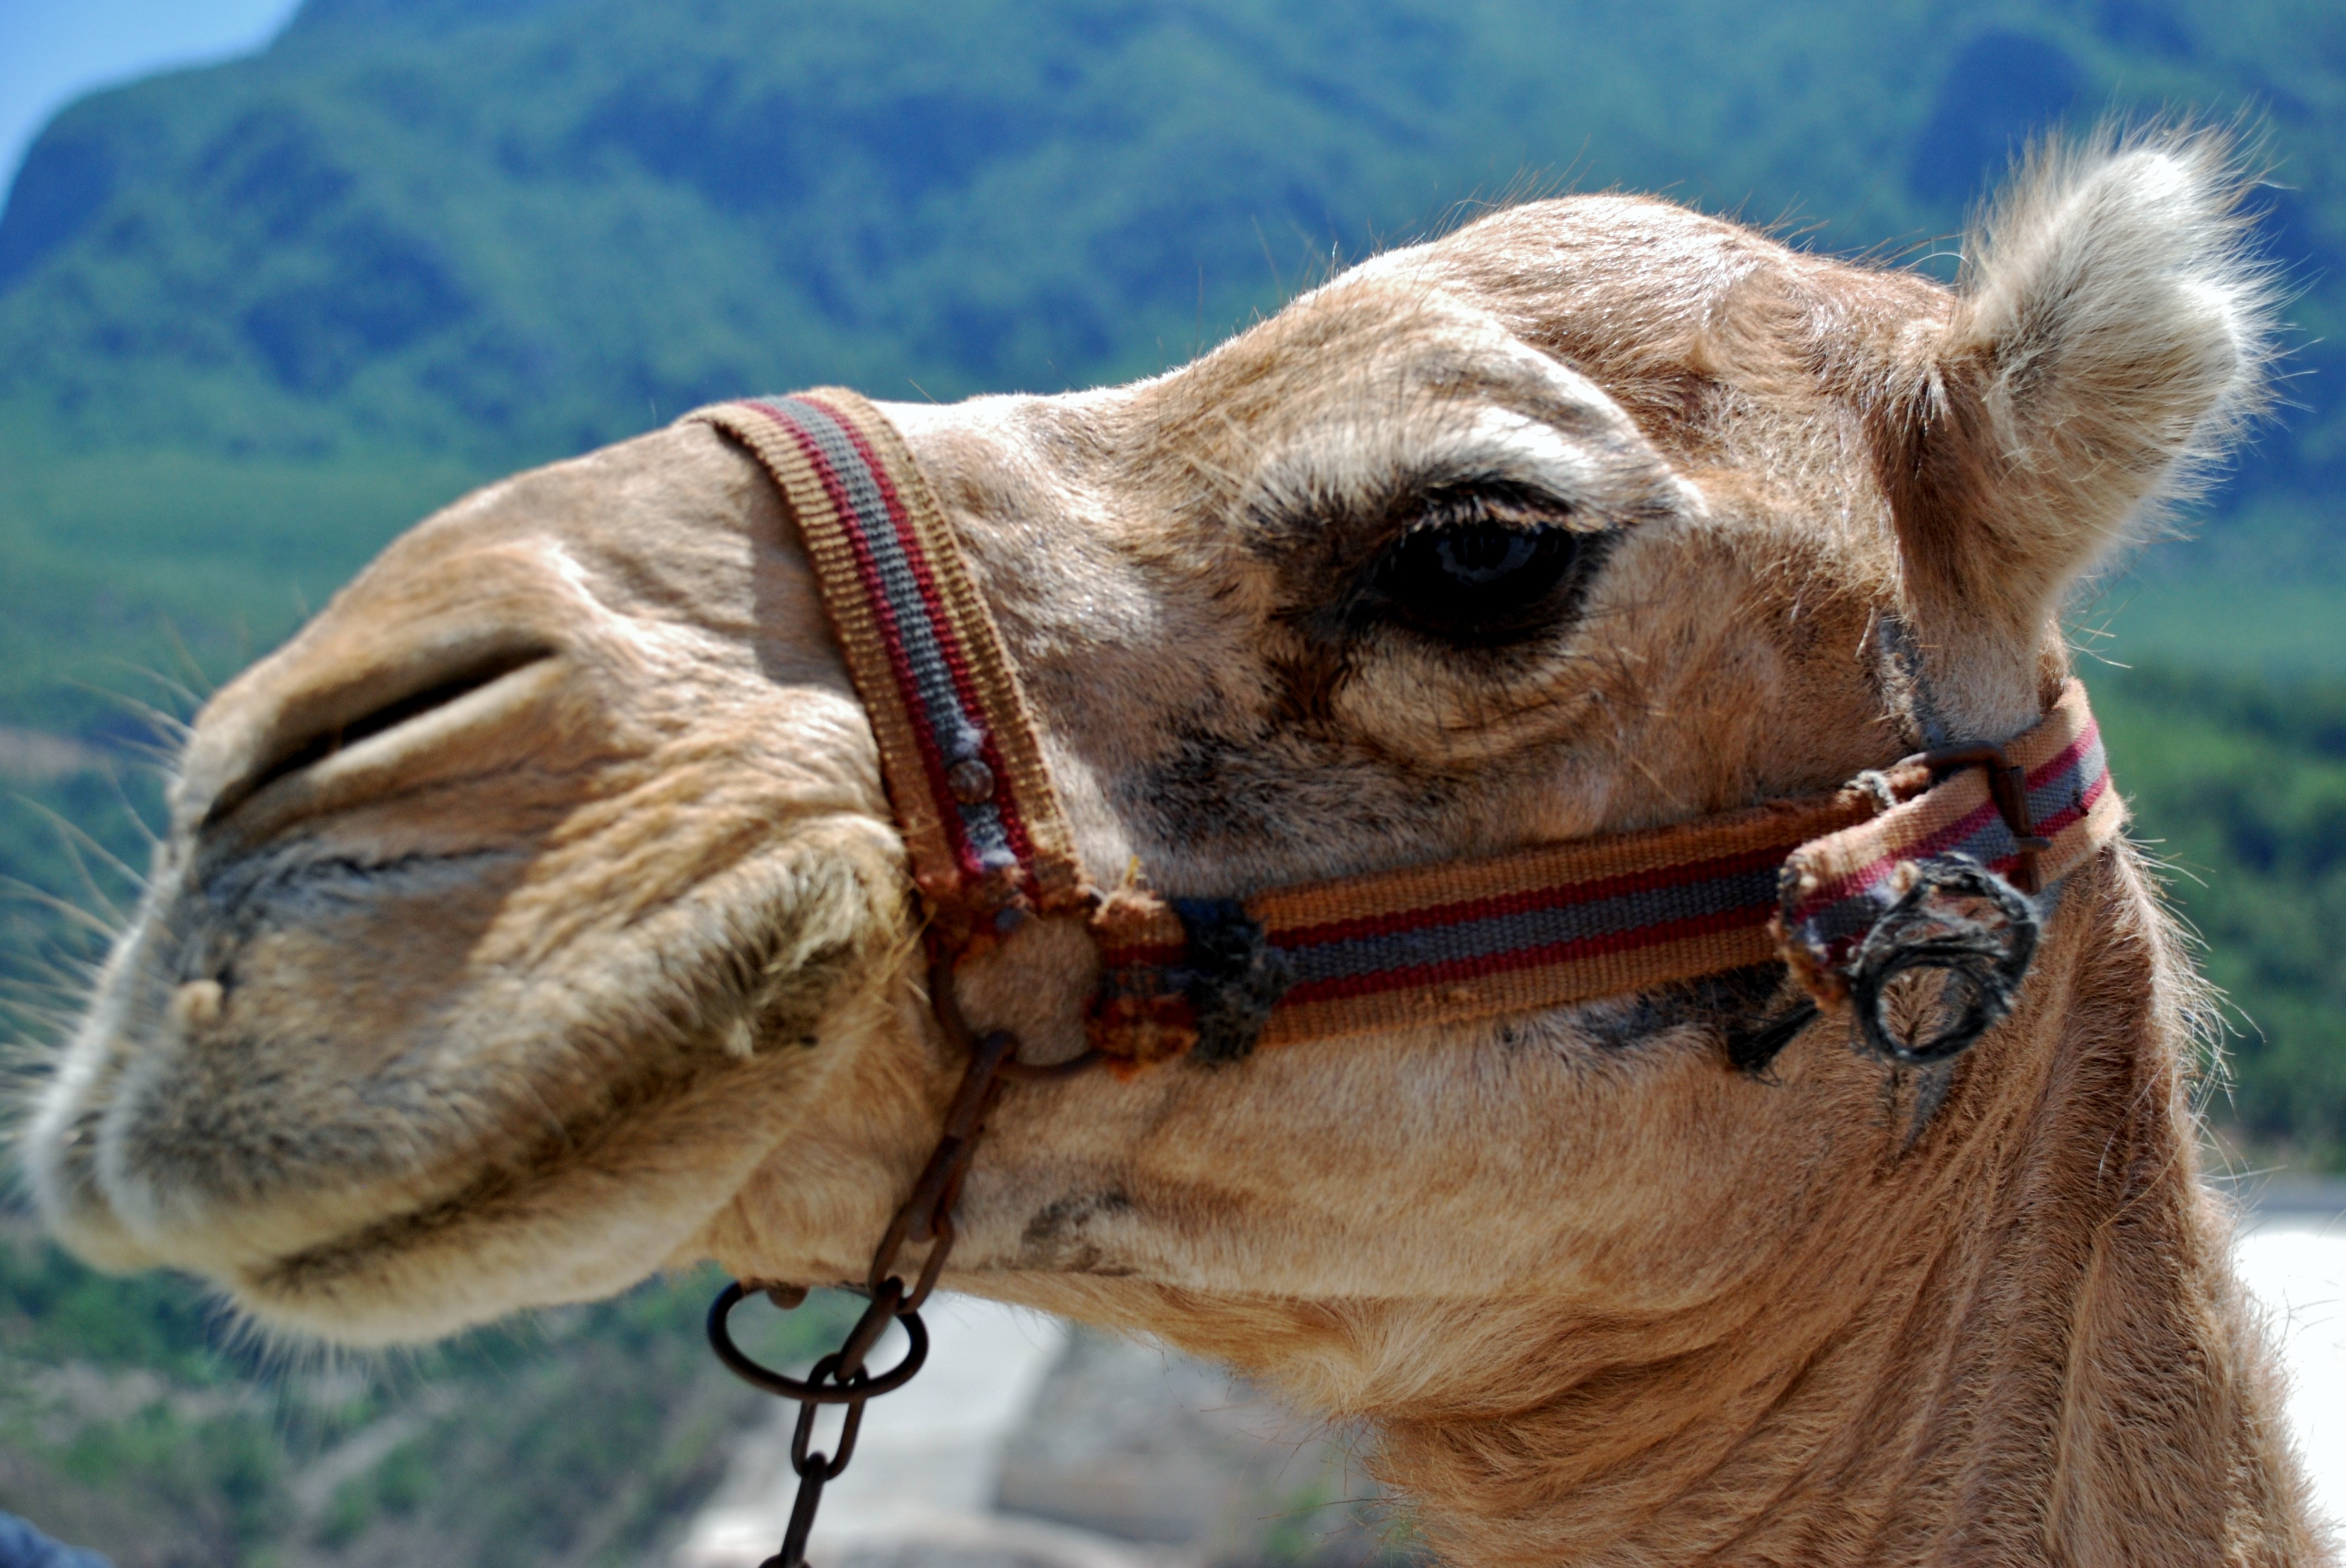
desert, animal, ship, travel, zoo, camel, mammal, mane, fauna, close up, camels, head, vertebrate, middle, exotic, driver, safari, caravan, east, tunisia, camel like mammal, arabian camel